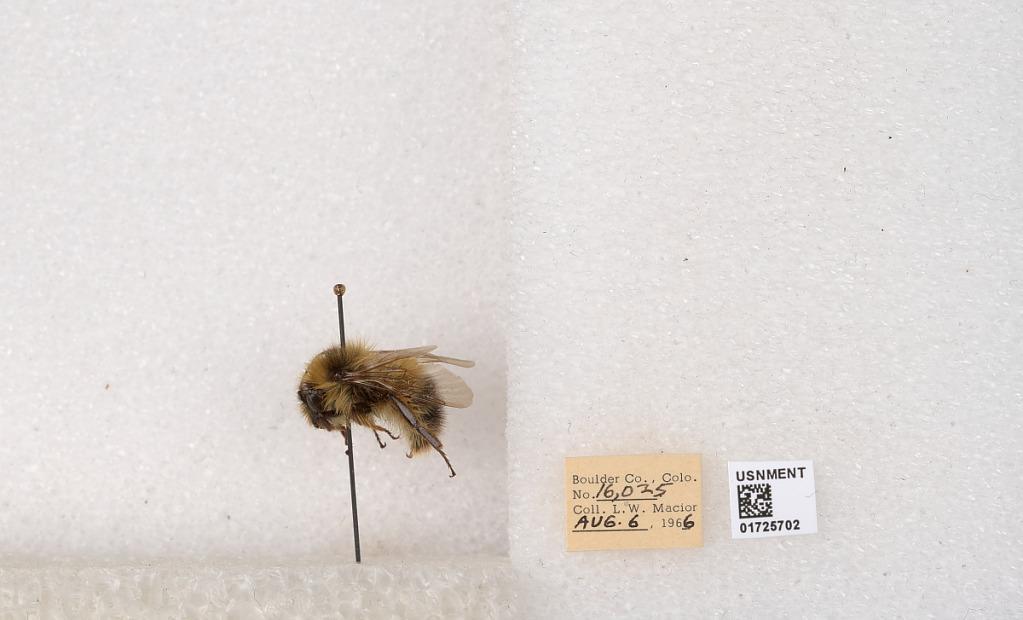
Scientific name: Bombus kirbyellus
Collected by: L. Macior
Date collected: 1966-8-6
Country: United States
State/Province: Colorado
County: Boulder
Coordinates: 40.0925, -105.358